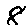
Label: 8